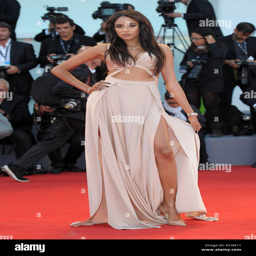
arrivals for the premiere during festival